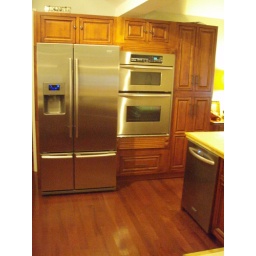
The kitchen features a second appliance bank that includes a state-of-the-art stainless refridgerator, a second oven and built in microwave.